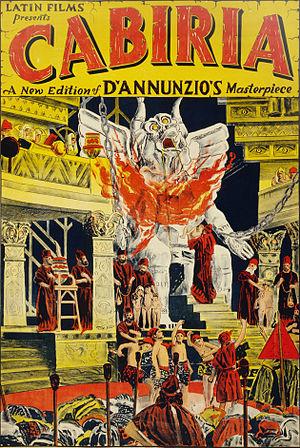
Affiche du film Cabiria de Giovanni Pastrone, l'un des premiers péplums, sorti en 1914. Türkçe: Cabiria film posteri.
Les Voleurs de Carthage est une série de bande dessinée française scénarisée par Appollo, dessinée par Hervé Tanquerelle et mise en couleurs par Isabelle Merlet, publiée en deux albums en 2013-2014. Elle relate l'histoire d'une bande de voleurs improbables à Carthage au IIᵉ siècle av. J.-C. en mêlant aventure et humour.
La naissance de l'industrie cinématographique italienne est en général datée entre 1903 et 1909. Elle aboutit à un « âge d'or » qui culmine en 1914.